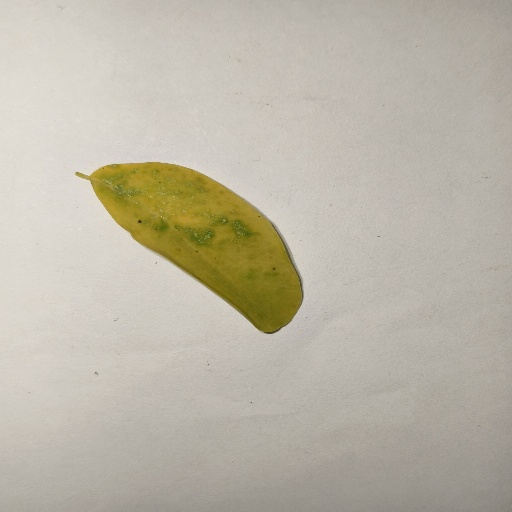
Species: Sojina
Leaf condition: Yellow Leaf